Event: Nepal Earthquake
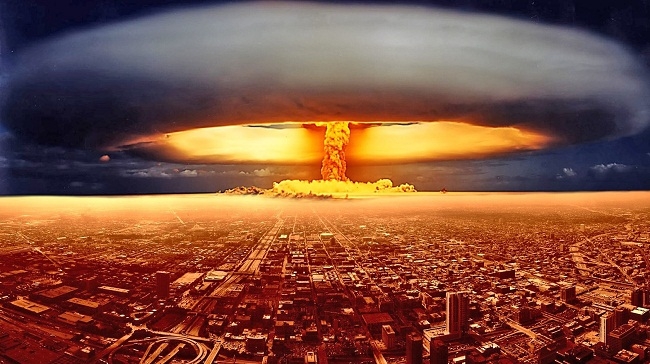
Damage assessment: no_damage